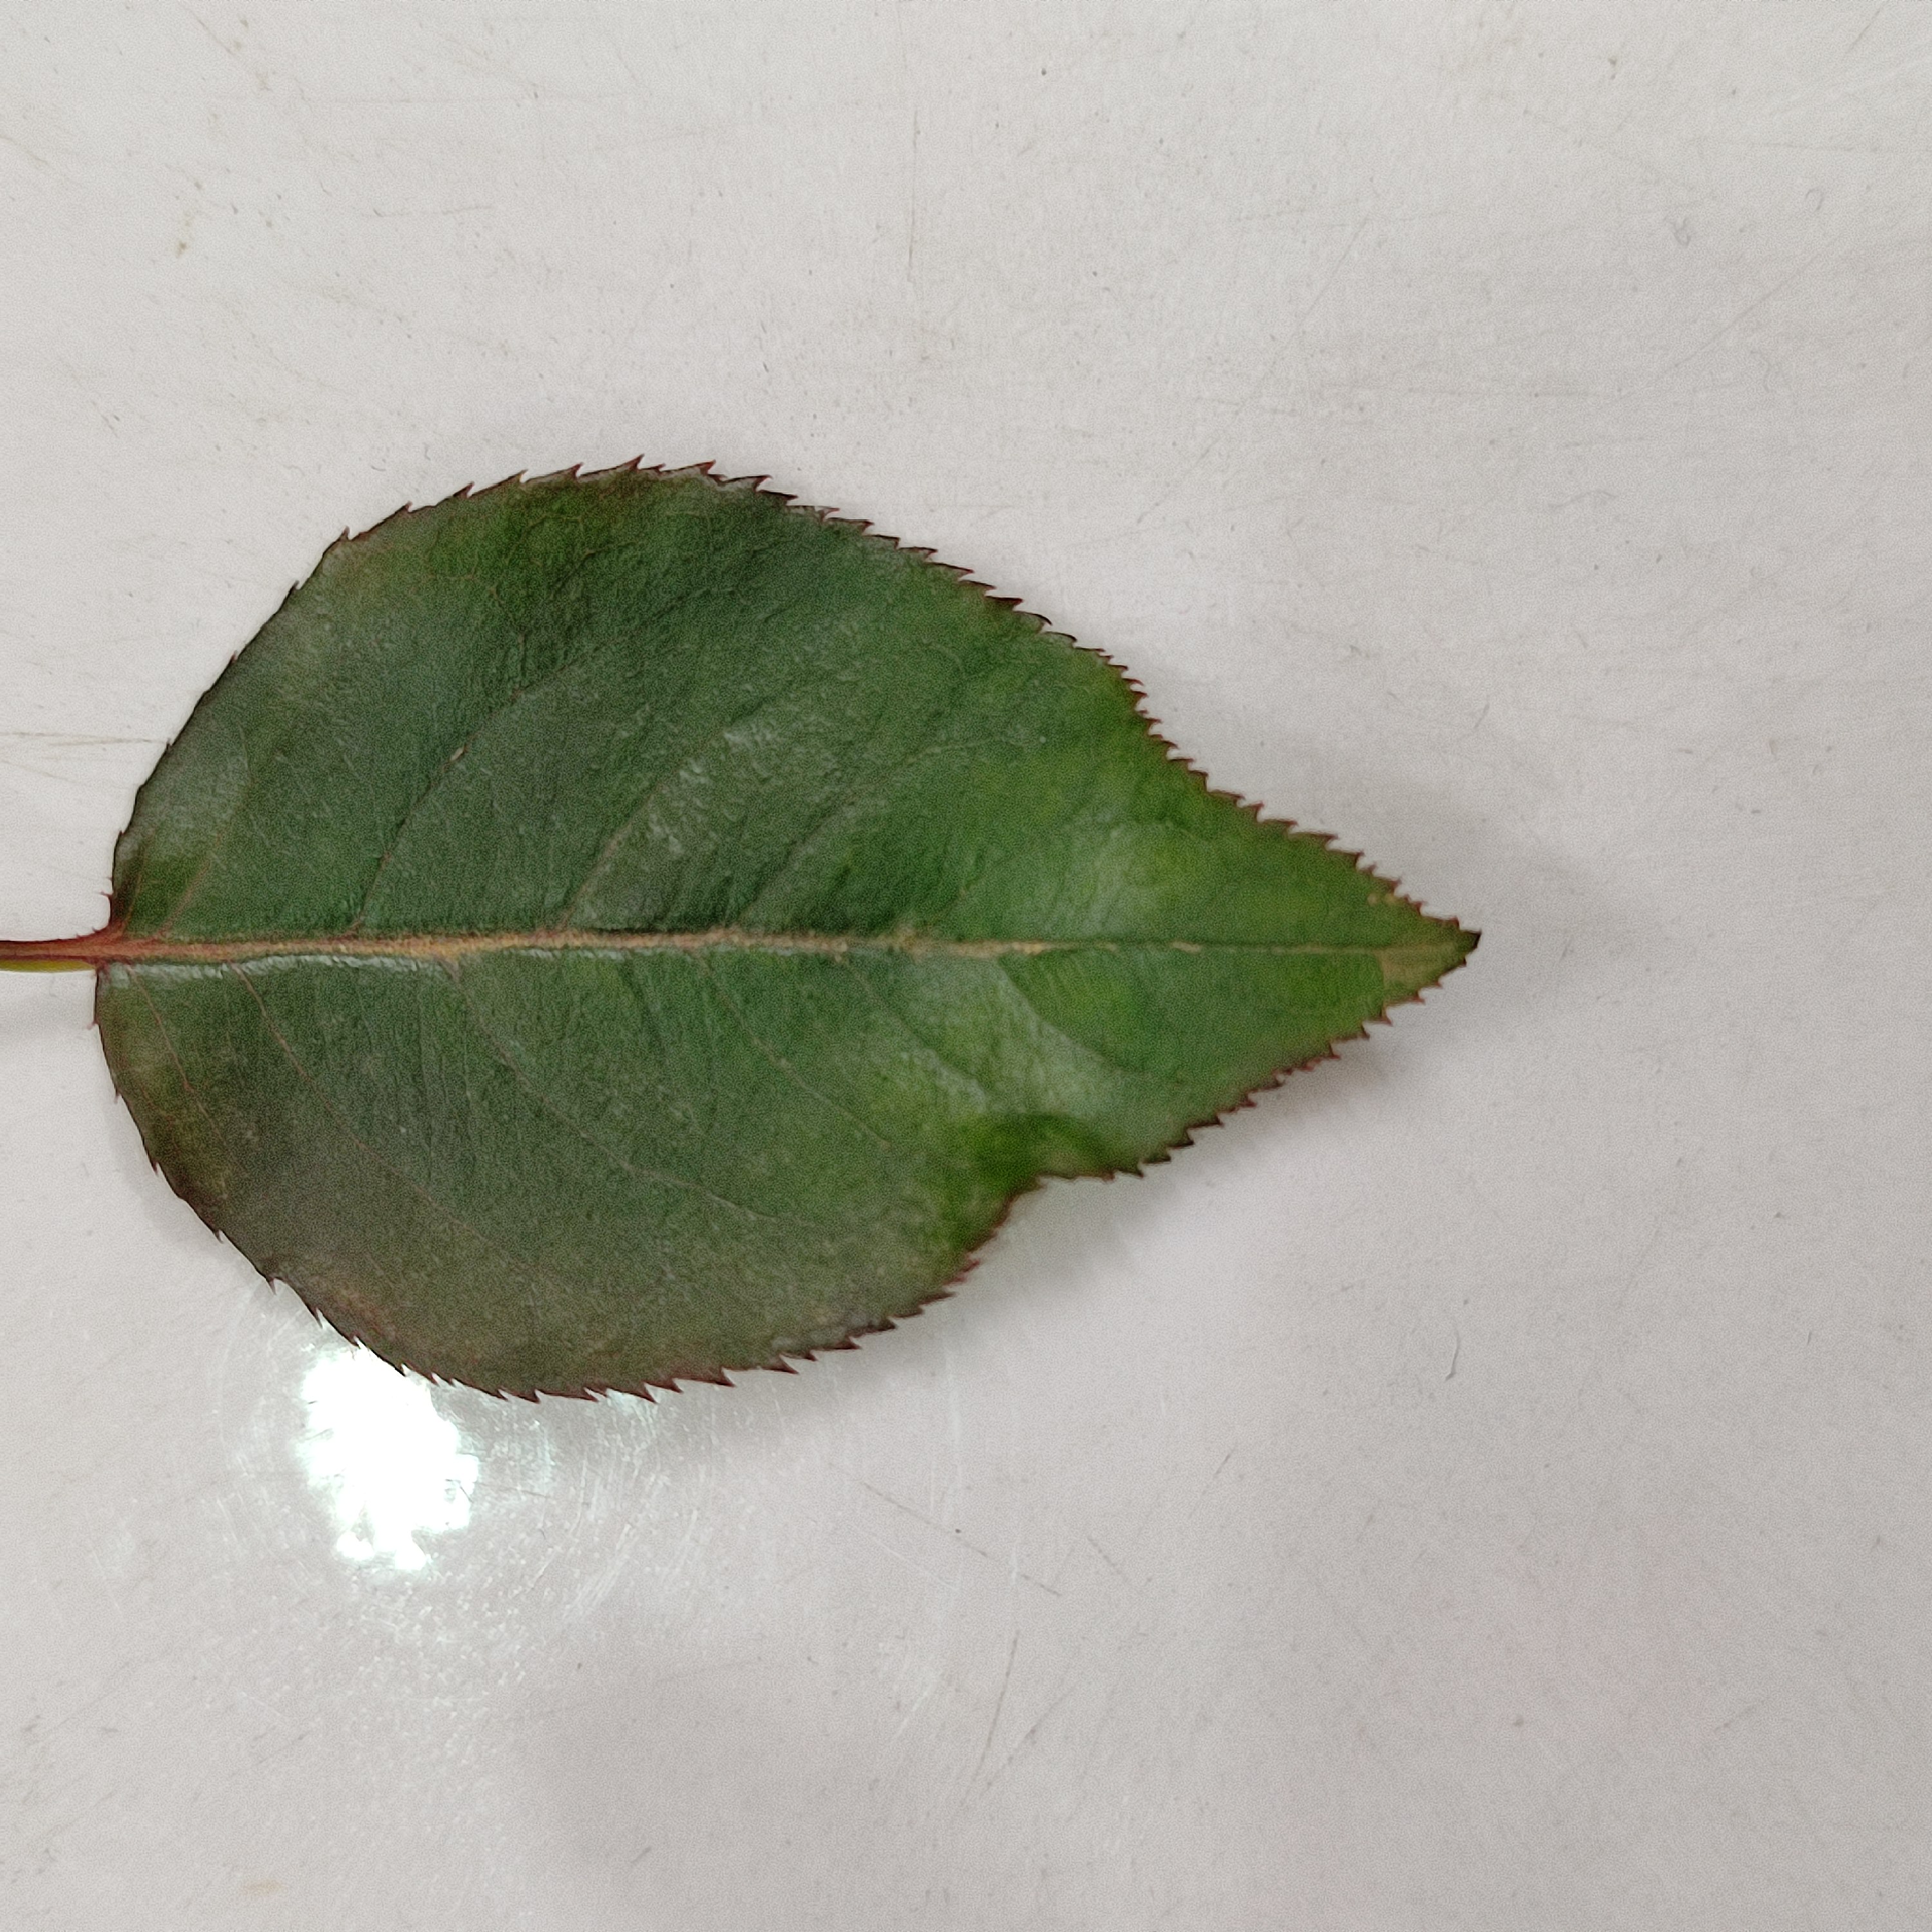
Label: Healthy Leaf